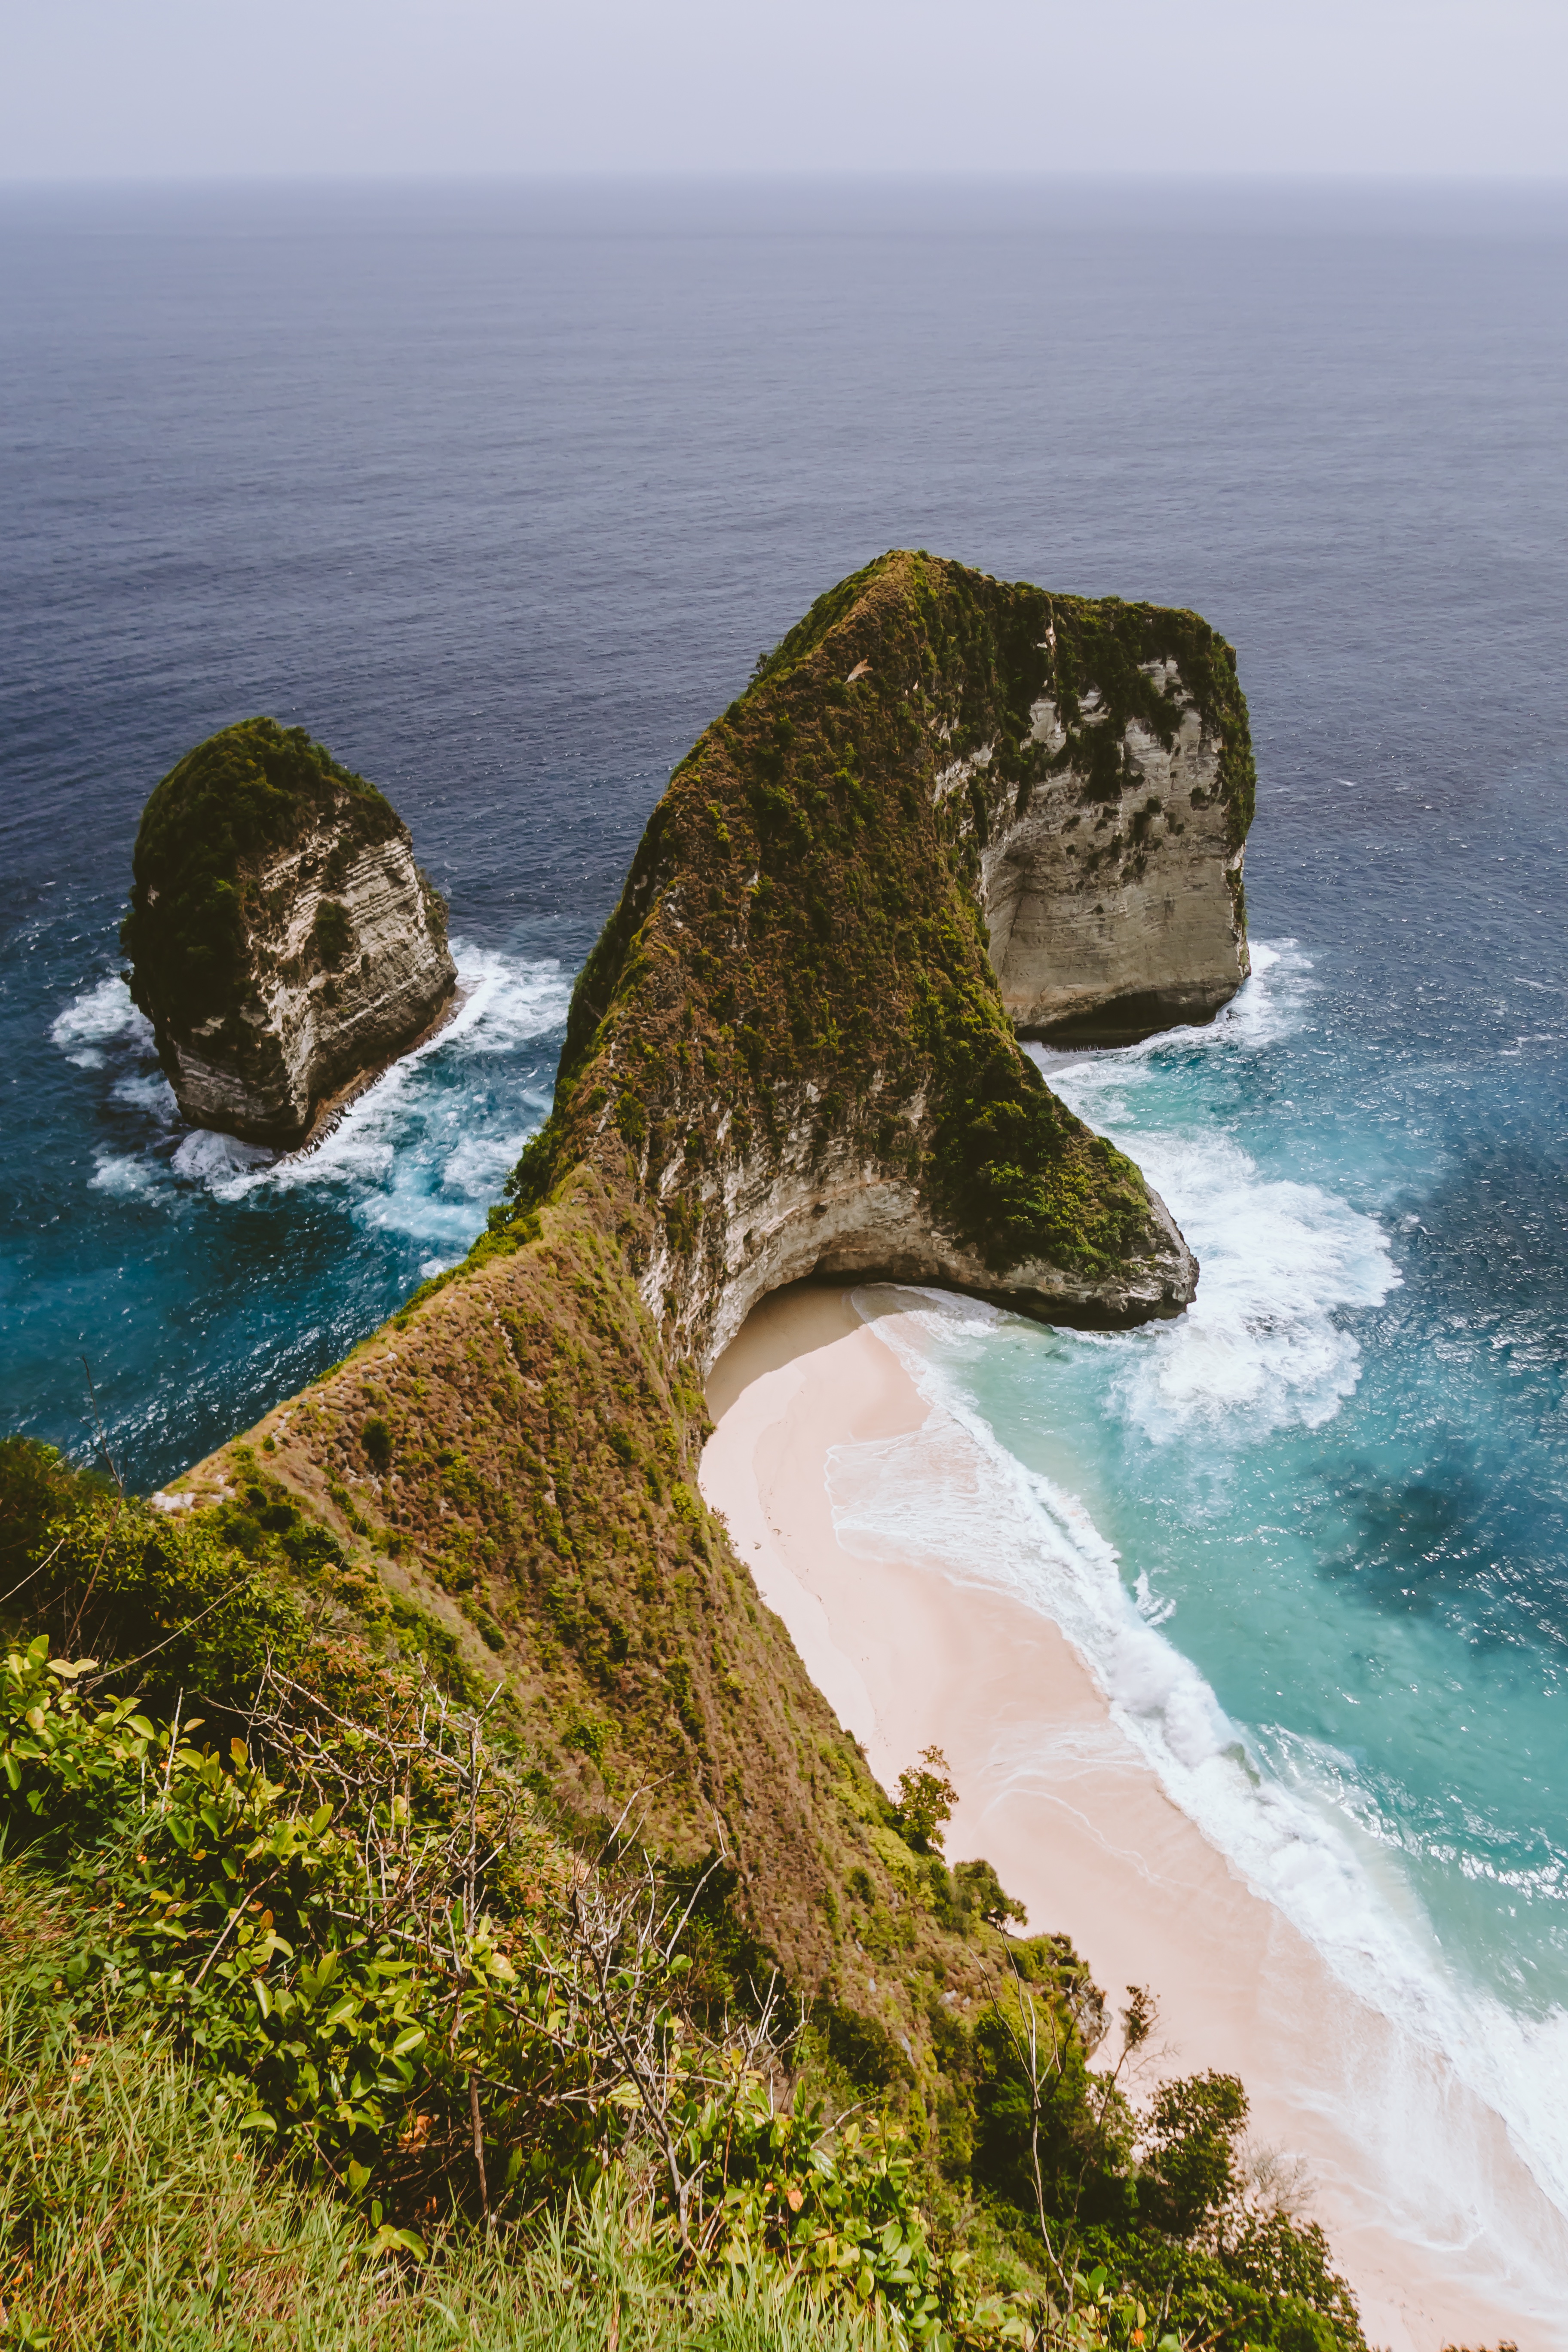
beach, sea, coast, water, nature, rock, ocean, shore, wave, cliff, cove, tower, bay, island, stack, terrain, material, body of water, cape, islet